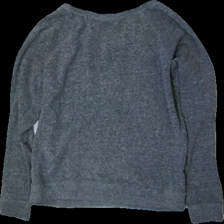
View: back
Type: Sweater
Category: Ladies
Brand: H&M
Colors: Grey
Material: 100% cotton
Cut: Regular, C-collar
Size: M
Season: All
Price range: <50
Recommended usage: Recycle